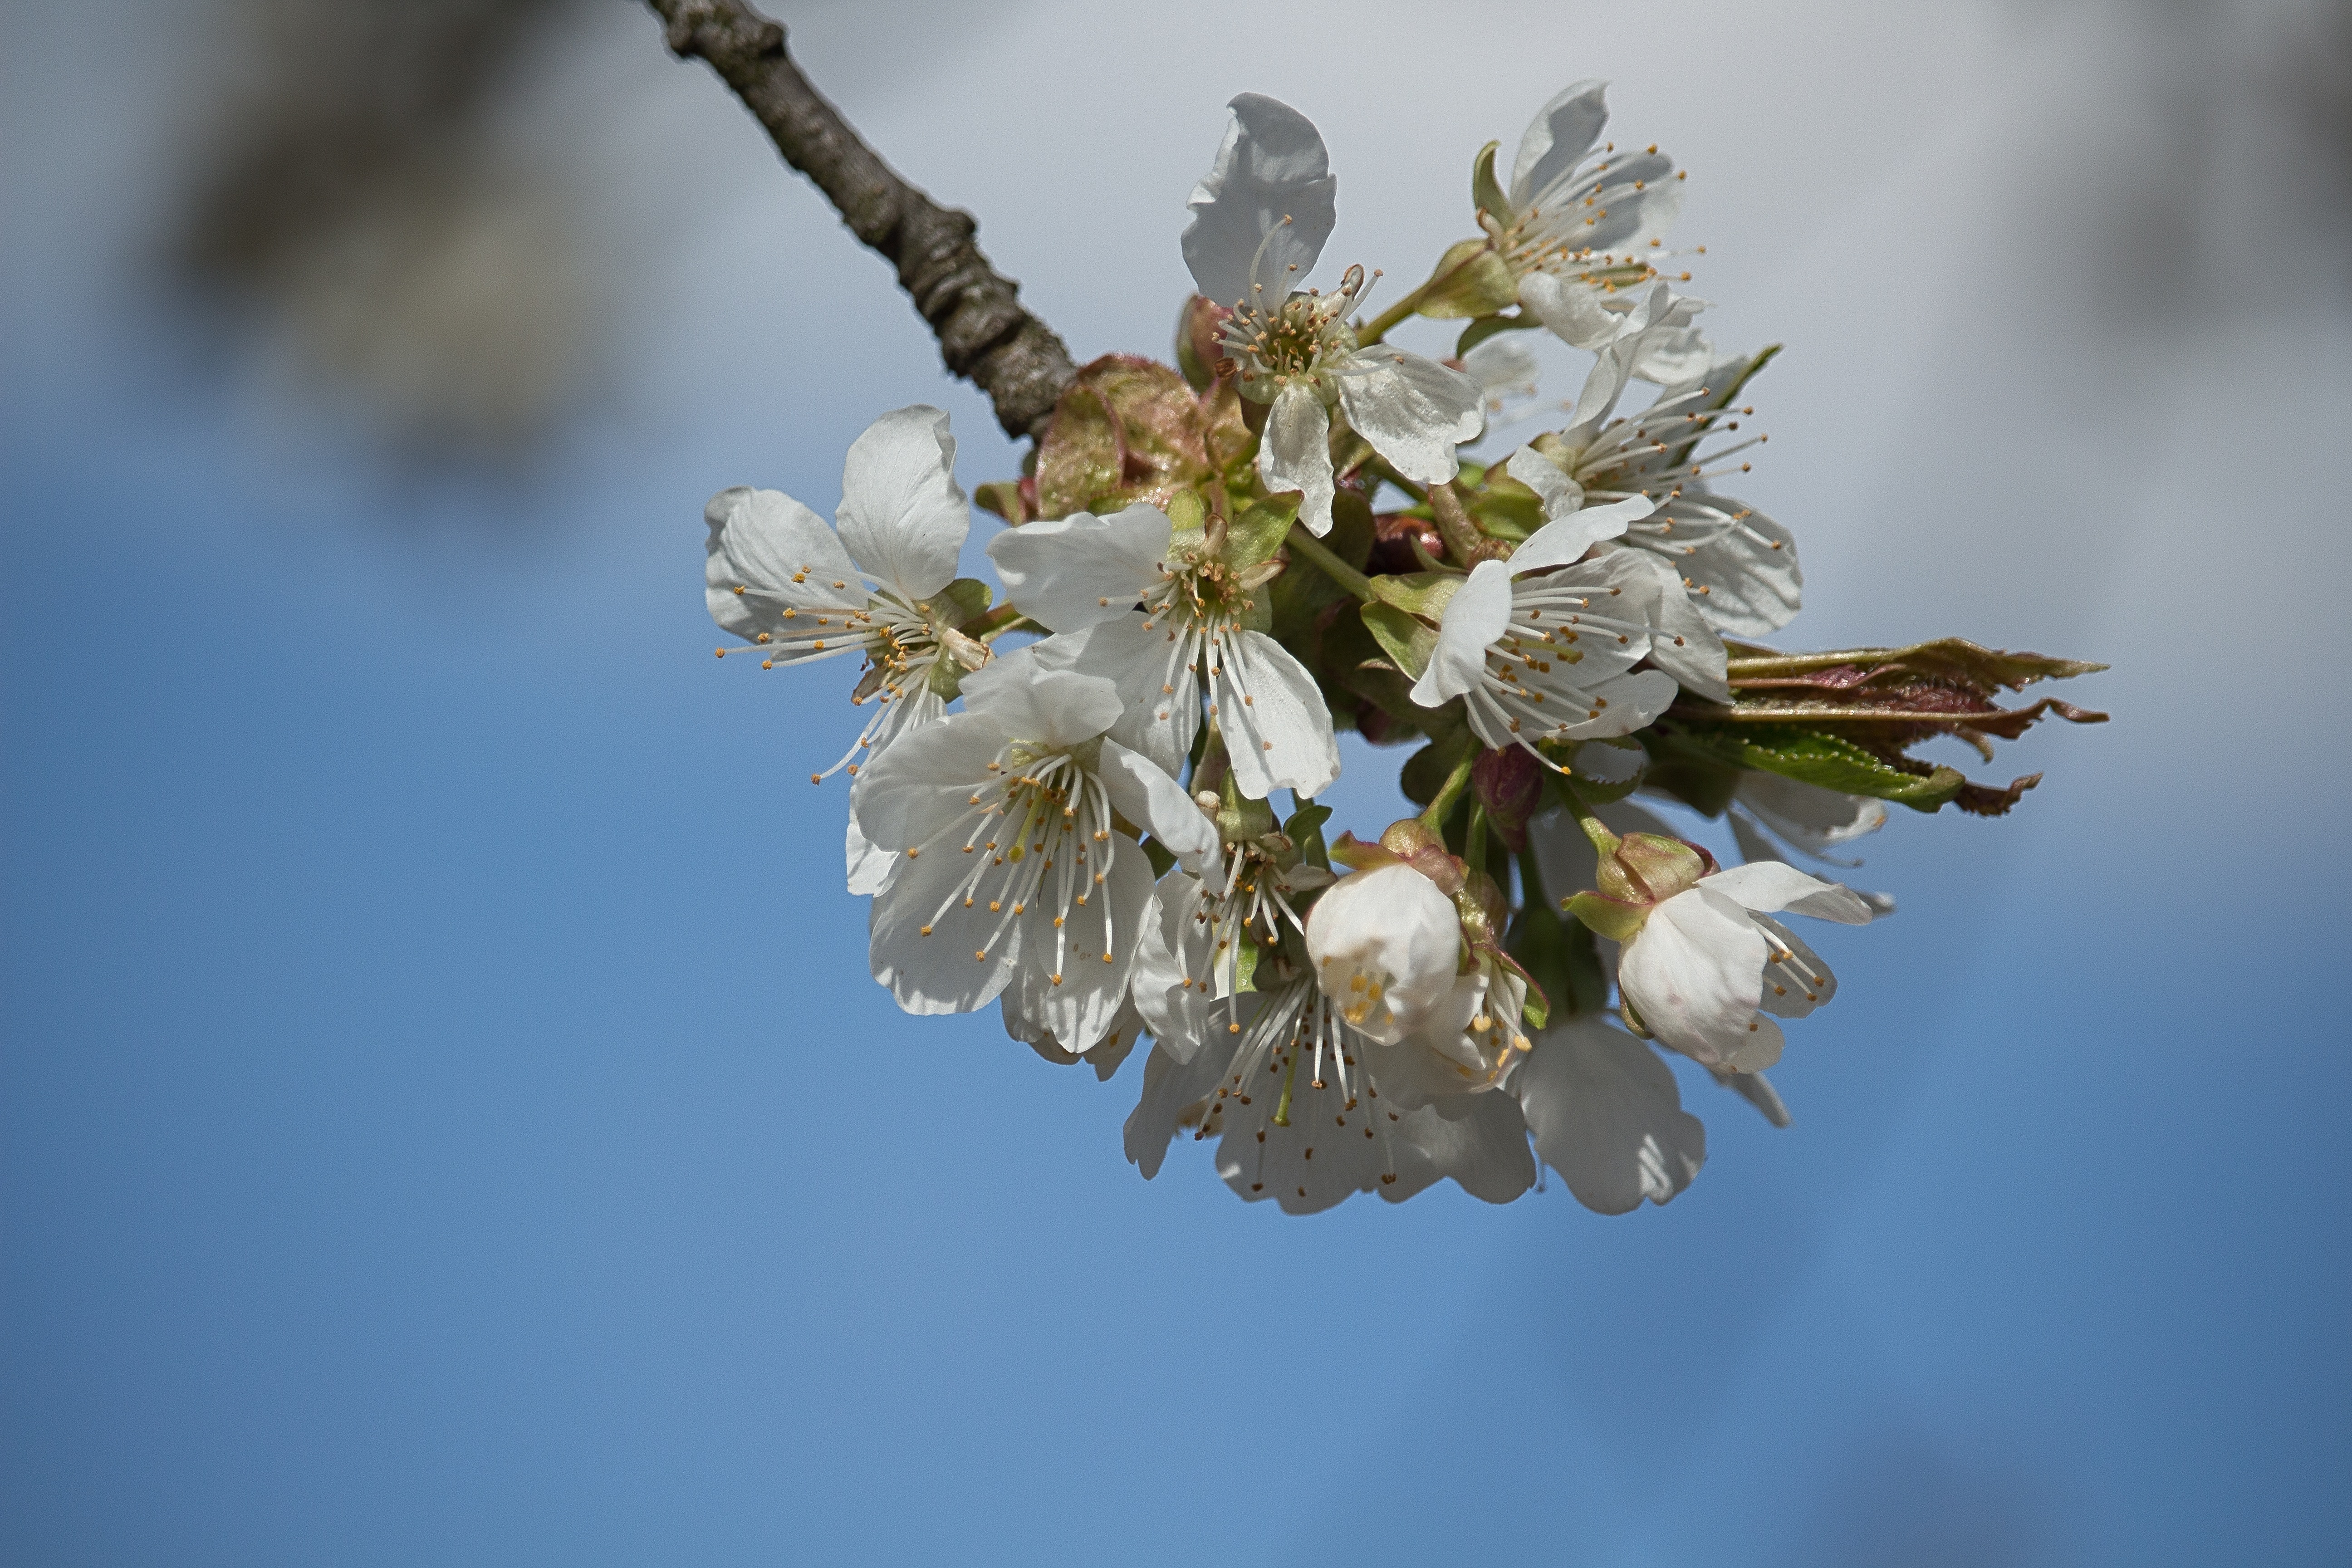
tree, nature, branch, blossom, plant, white, fruit, flower, petal, food, spring, produce, botany, flora, season, cherry blossom, twig, flowers, close up, sad, blooms, cherry, macro photography, sprig of flowers